Gabrielle Ray

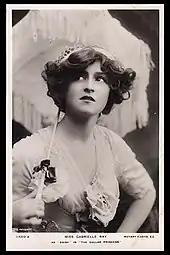
As Daisy in "The Dollar Princess"

During the first decade of the 20th century, Ray's career had progressed to the point where she was performing at leading West End venues and gaining attention as a beautiful young dancer and actress. Her photograph was much sought after by the various trade publications and leading photographers such of the day. Known across Europe for her looks, she was admired by men such as Alfred Gwynne Vanderbilt and King Manuel of Portugal.